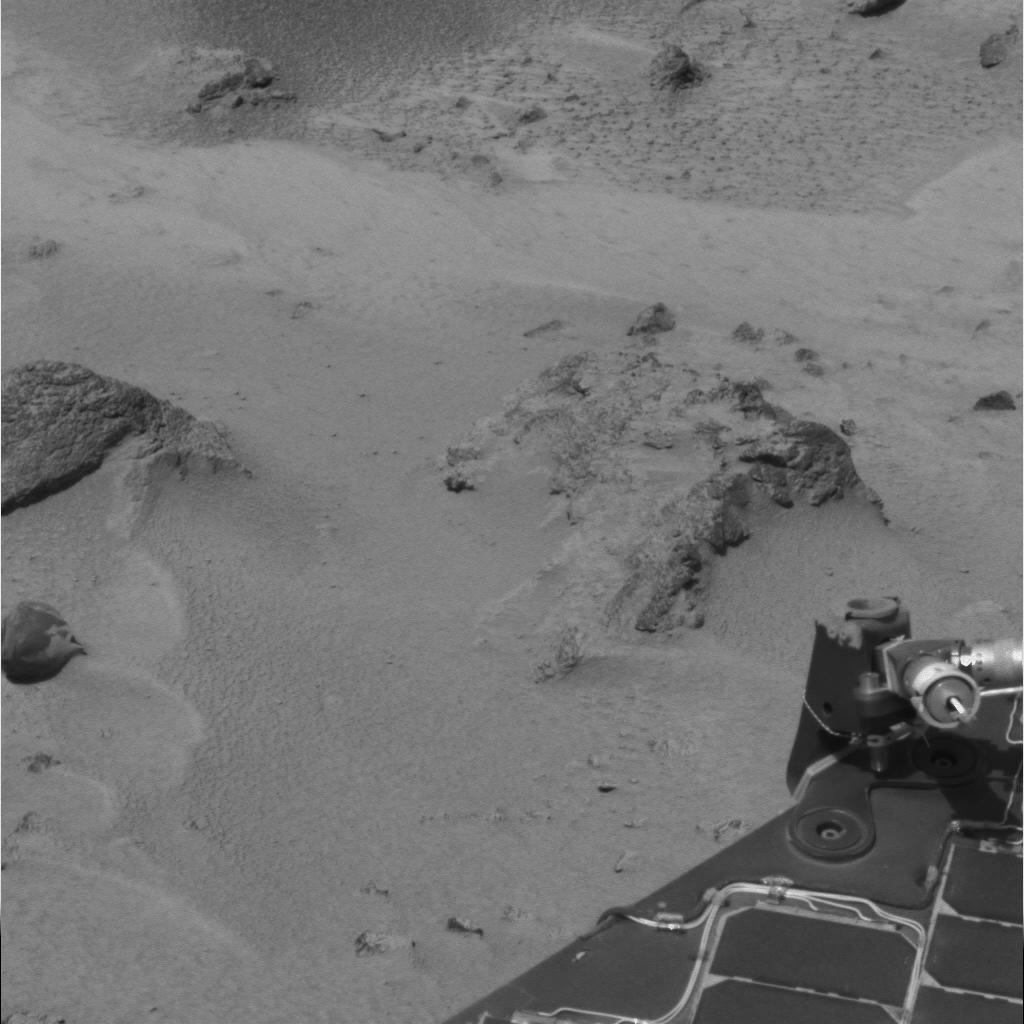
Surface features visible: Rover Deck, Rock Outcrops, Clasts, Dunes/Ripples, Soil, Nearby Surface, Rover Parts